The Kinema in the Woods

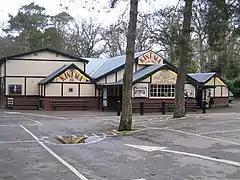
The Kinema in the Woods in March 2004

The Kinema in the Woods is an historic cinema in the village of Woodhall Spa, Lincolnshire, England. It dates from 1922, and it is the only fully functioning cinema in the UK to employ back projection.